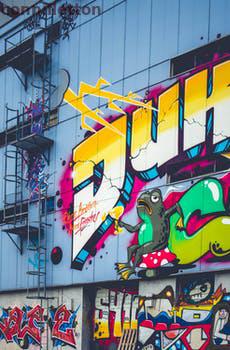
Label: Watermark